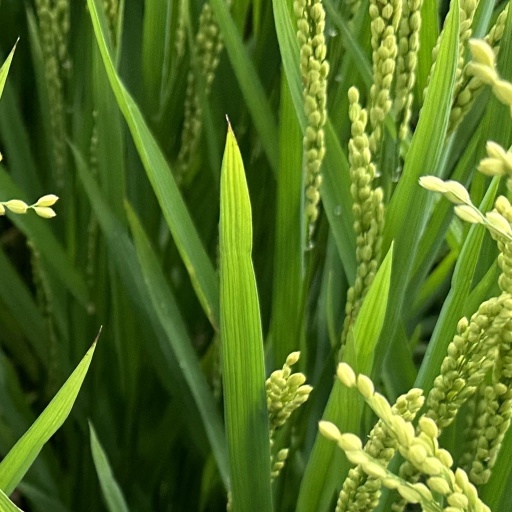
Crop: rice